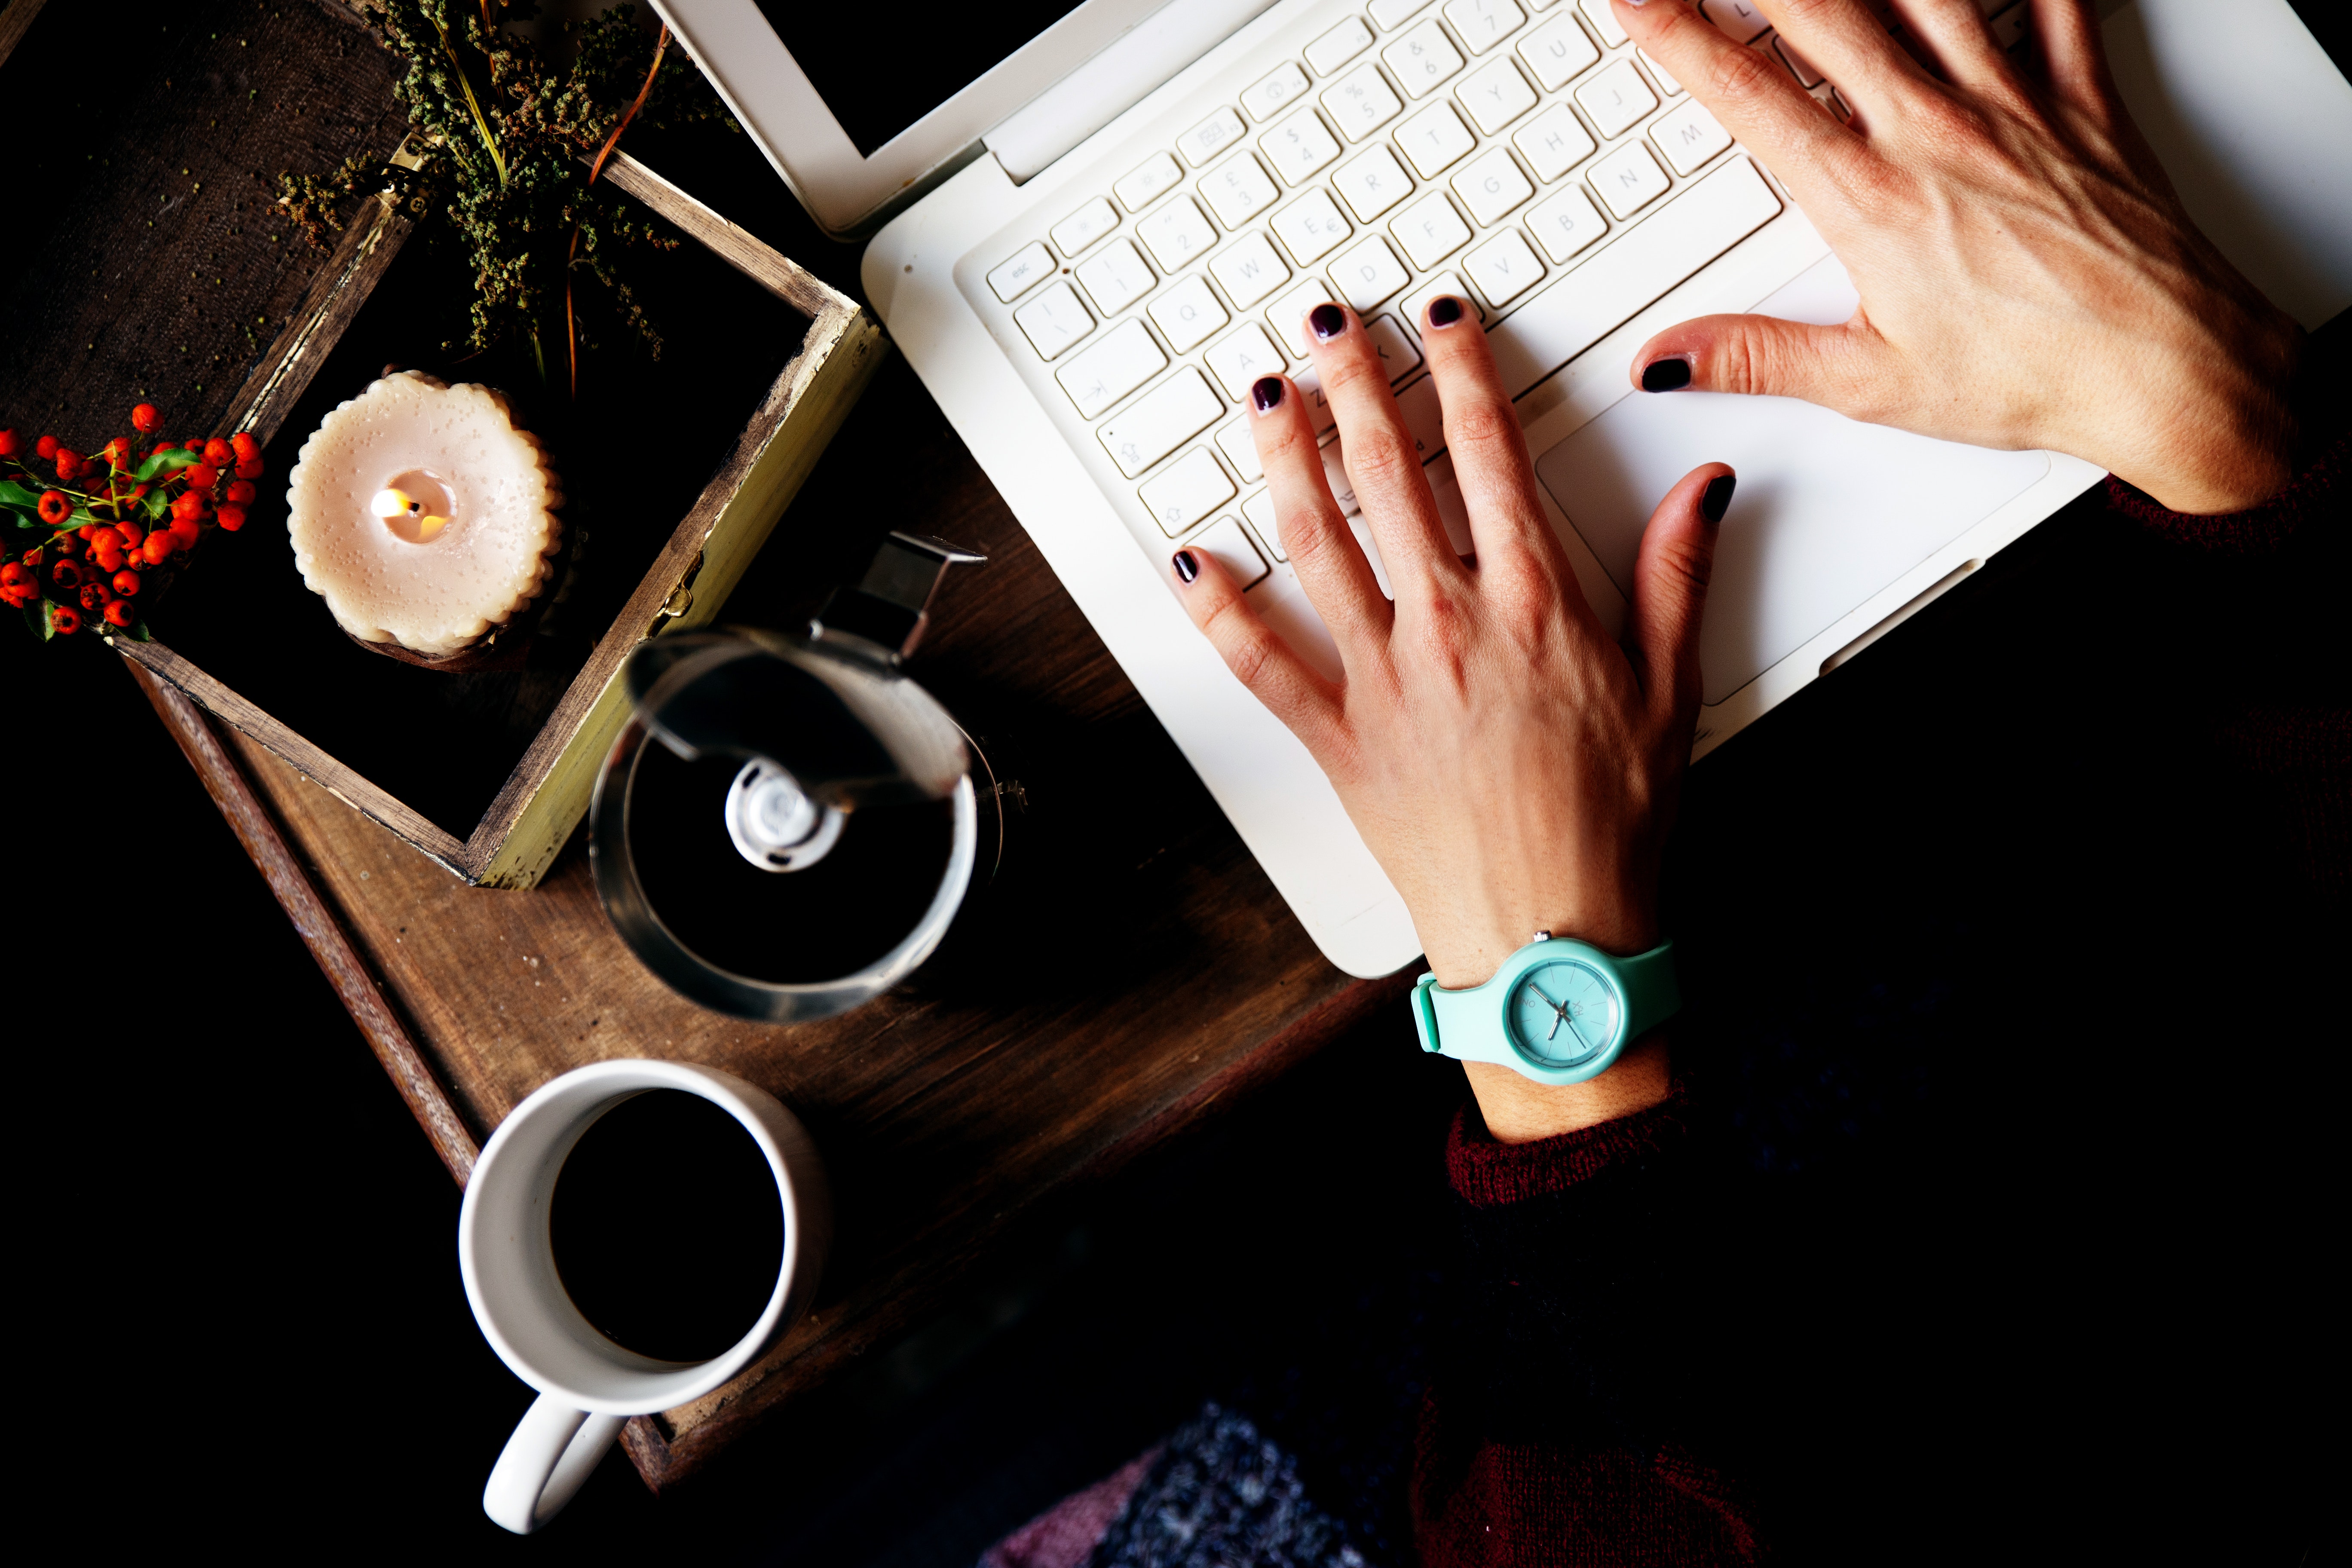
hand, finger, nail, electronic device